Segregation in concrete

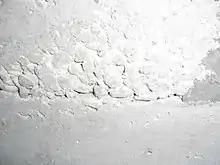
Segregation in concrete

It is described by American Society for Testing and Materials as follows: "Segregation in concrete is commonly thought of as separation of some size groups of aggregates from cement mortar in isolated locations with corresponding deficiencies of these materials in other locations. Segregation results in proportions of the laid concrete being in variation with those designed. Segregation could result from internal factors such as concrete that is not proportioned properly and not mixed adequately, or too workable a mix. It also could result from external factors such as too much vibration, improper transportation, placement, or adverse weather conditions. The corresponding increase in proportion of cement paste in upper areas would tend to make them susceptible to increased shrinkage and formation of cracks. These cracks could be 10 μm to 500 μm wide, formed perpendicular to the surface, and be in the form of map patterns."